Flora of Scotland

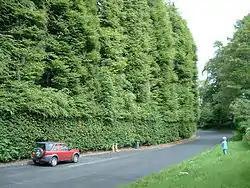
The Meikleour Beech hedge ("Fagus sylvatica")

Some of Scotland's flowering plants have extremely restricted ranges in the country. These include "Diapensia lapponica", found only on the slopes of Sgurr an Utha, Argyll and Mountain Bearberry, recorded at only a few mainland locations, and on Skye and Orkney. The pinewoods of Strathspey contain rare species such as creeping lady's tresses, twinflower and the one-flowered wintergreen. Plans to protect the Intermediate Wintergreen, also found here, were introduced in 2008. Other nationally rare species include tufted saxifrage, alpine catchfly, sword-leaved helleborine, norwegian sandwort, dark-red helleborine, Iceland purslane, small cow-wheat and yellow oxytropis. Young's helleborine ("Epipactis helleborine" var. "youngiana") is a rare endemic orchid principally found on bings created by the coal-mining industry in the Central Lowlands and classified as endangered.